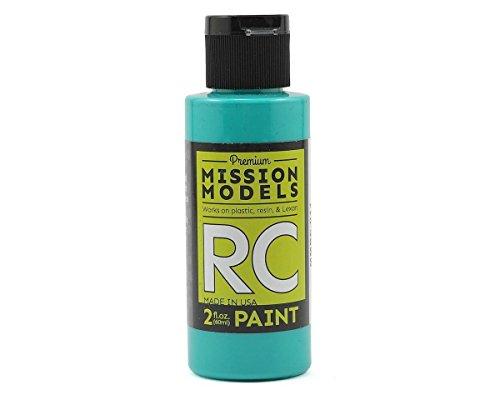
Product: Mission Models MMRC-011 Water-Based RC Paint, 2 oz Bottle, Aqua Blue
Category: Toys & Games | Hobbies | Hobby Building Tools & Hardware | Paints
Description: Water based paint is easy to apply, and easy to clean up.
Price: $5.92